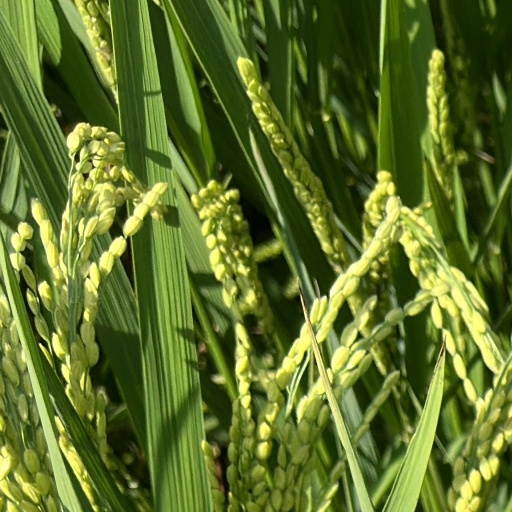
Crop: rice